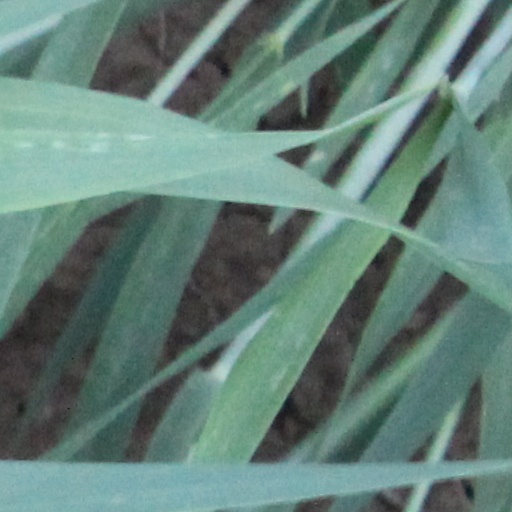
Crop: wheat